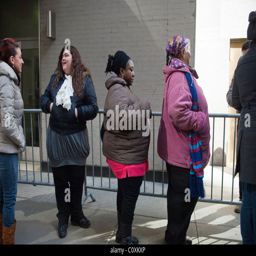
hundreds of people line up to audition for the twelfth season of reality tv program